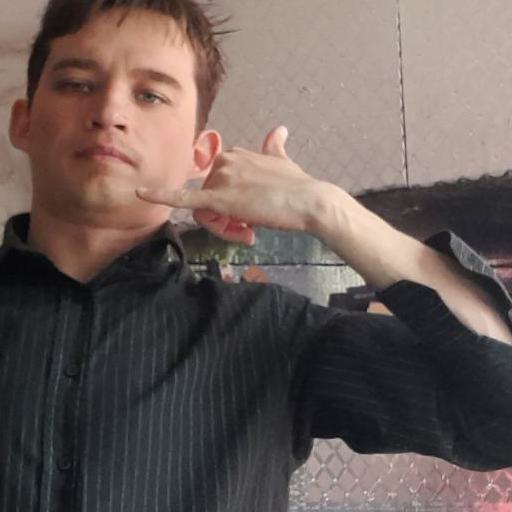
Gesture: call